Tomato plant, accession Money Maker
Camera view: tilt-top (135 deg); turntable rotation: 180 degrees
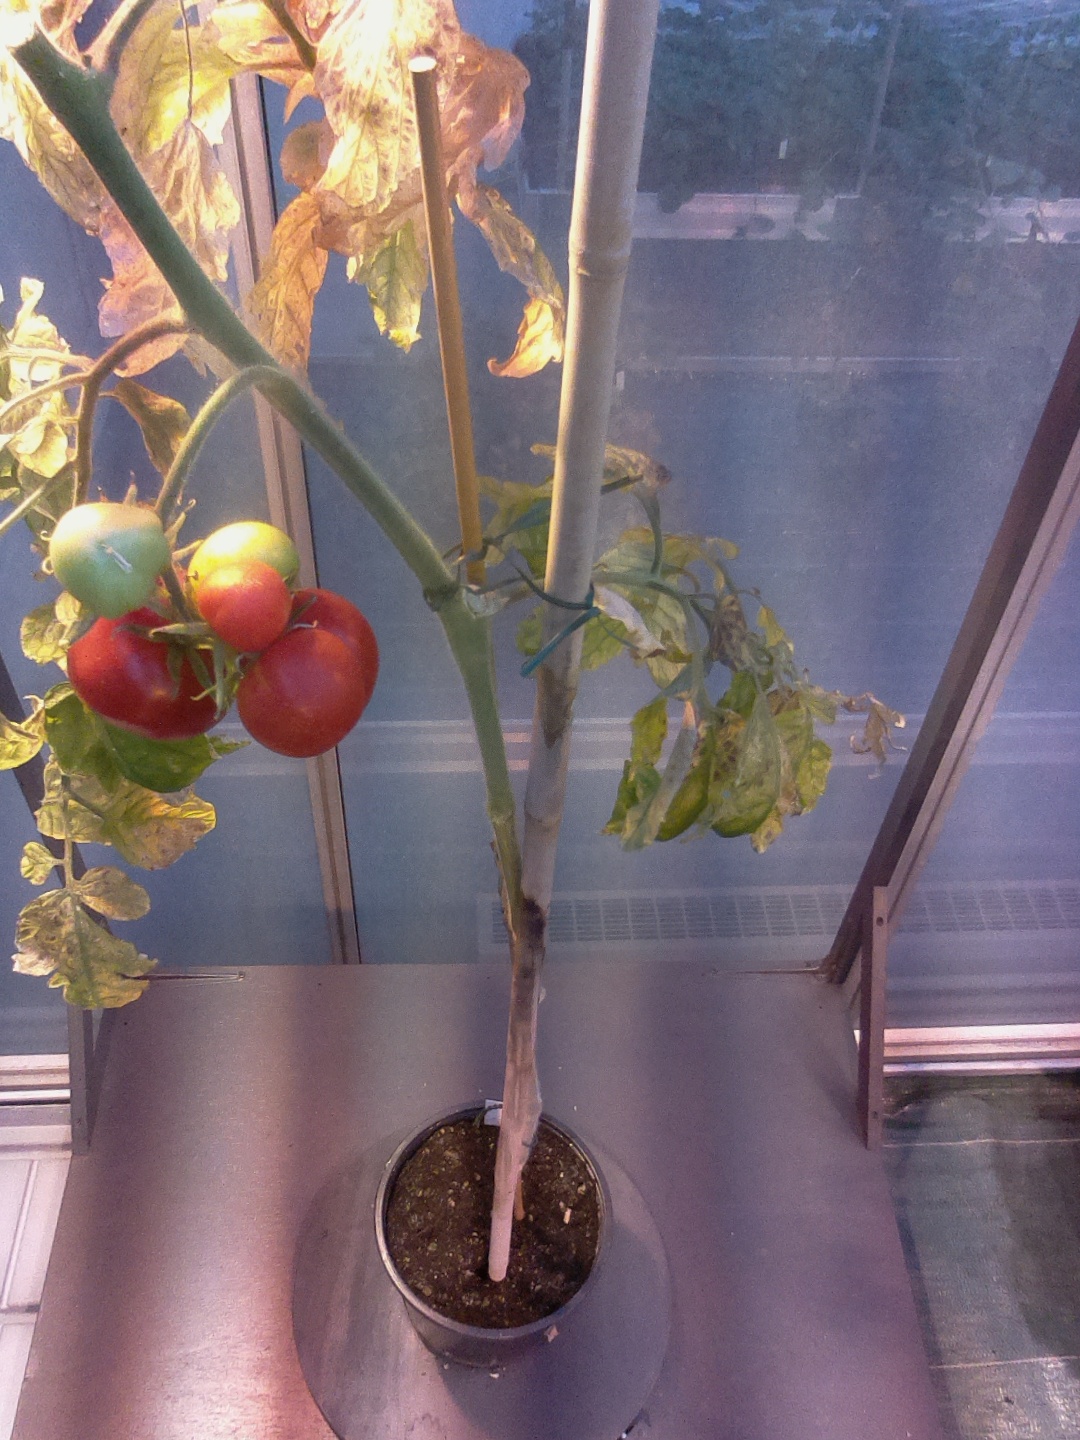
BBCH growth stage 89: 90%-100% of fruits show typical fully ripe color